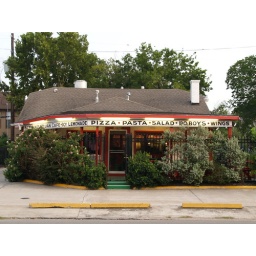
Houston Texas walking around the Old Montrose neighborhood down Westheimer street 2010 Building Streets Signs Vintage